Channelling Baby

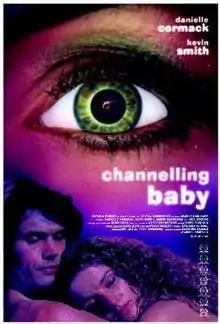
Advertising poster

Channelling Baby is a 1999 New Zealand film starring several of the country's well known actors as well as up and coming actress Amber Sainsbury.